Camila Sáez

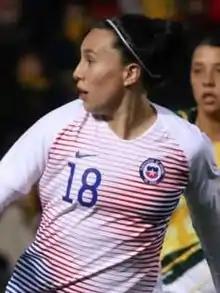
Sáez with Chile in 2019

Camila Alejandra Sáez Oyaneder (born 17 October 1994) is a Chilean professional footballer who plays as a centre-back for English club West Ham United and the Chile women's national team.